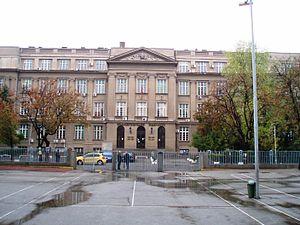
La rue Nemanjina est située à Belgrade, la capitale de la Serbie, dans la municipalité de Zemun et dans le quartier de Donji Grad.
L'Avijatičarski trg est une place située à Belgrade, la capitale de la Serbie, dans la municipalité de Zemun et dans le quartier de Donji Grad.
L'université de Belgrade est une université située à Belgrade, la capitale de la Serbie. L'actuelle recteur en est la professeur Ivanka Popović.
Les monuments culturels protégés constituent une catégorie de monuments de Serbie inscrits sur une liste de monuments bénéficiant de la protection de l'État. Il s'agit d'une troisième catégorie de monuments protégés classés, par leur importance, après les monuments culturels d'importance exceptionnelle et les monuments culturels de grande importance.